Robert Blake (actor)

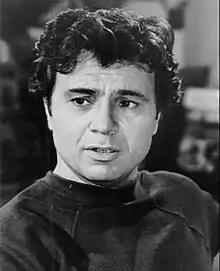
Blake in 1977

Robert Blake (born Michael James Gubitosi; September 18, 1933 – March 9, 2023), billed early in his career as Mickey Gubitosi and Bobby Blake, was an American actor. He was best known for starring in the 1967 film "In Cold Blood", playing the title role in the late 1970s television series "Baretta", and playing the Mystery Man in the 1997 film "Lost Highway".